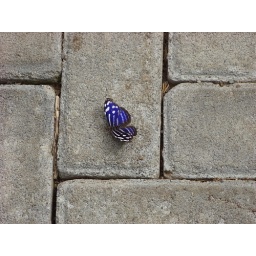
This butterfly is iridescent it appeared blue to me and brown in a different angle.